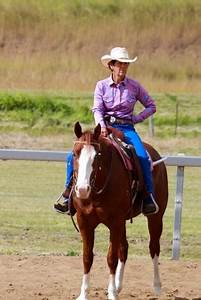
Label: horse